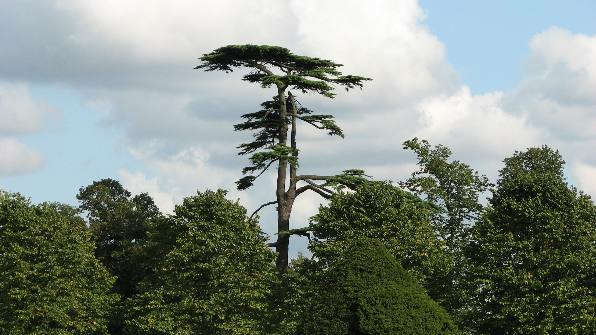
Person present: No